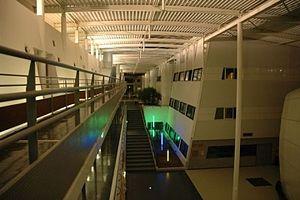
intérieur école
L’école nationale supérieure d'ingénieurs de Poitiers est l'une des 205 écoles d'ingénieurs françaises accréditées au 1ᵉʳ septembre 2019 à délivrer un diplôme d'ingénieur.